Dymock poets

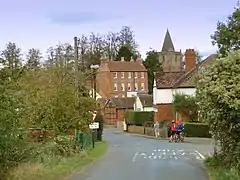
Dymock village centre, 2011

The Dymock poets were a literary group of the early 20th century who made their homes near the village of Dymock in Gloucestershire, in England, near to the border with Herefordshire.